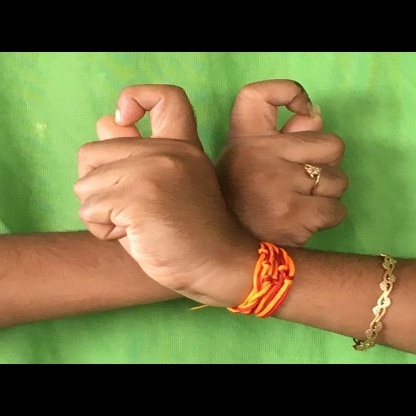
Mudra: Berunda